Meers Fault

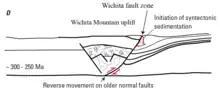
Geological cross section across the Wichita Mountains

The Meers fault is among the most prominent tectonic structures in the region. Other faults in the area are the Blue Creek Canyon fault which is connected to the Meers fault at its northwestern end, the Broxton Fault Complex northeast and the Mountain View fault to the north which intersects with and is also connected to the Meers fault. Additional faults in the region are the Cement, the Cordell and the Duncan-Criner faults.